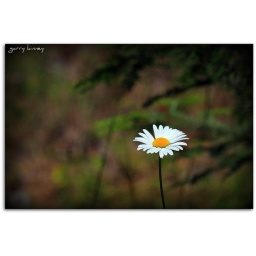
I like the look of this daisy against the background against the lake shore.